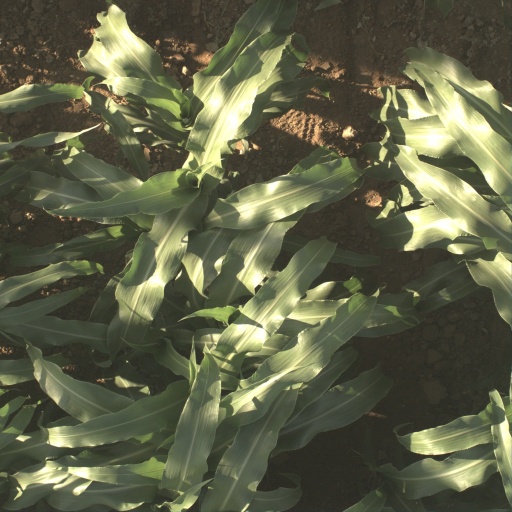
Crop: sorghum